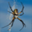
Label: spider